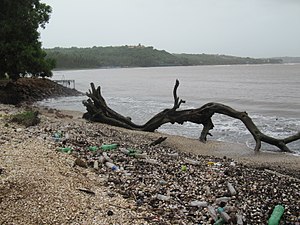
Plastforurening
Plastforurening af Coco Beach i Indien.
Plastforurening, plastikforurening eller kunststofforurening betegner ophobning af plast i naturen, der sker bevidst eller ubevidst, med den efterfølgende nedbrydning til mindre og mindre plastpartikler. Plastforureningen er til fare for miljøet og berører både dyr, planter og mennesker. Plast-nedbrydningspartiklerne inddeles i makroplast, mesoplast, mikroplast og nanoplast. Siden plast blev alment tilgængelig er forureningens omfang tiltaget, korreleret med hvor billig og holdbar plast har vist sig at være. Man er nu blevet opmærksom på at plastforurening er et globalt miljøproblem, specielt det enorme omfang forureningen af oceanerne har antaget